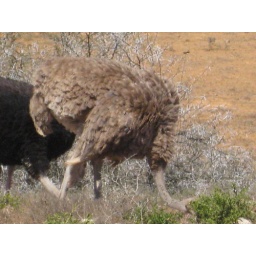
Ostrich- female is brown to protect the eggs by day and male is black to protect the egg at night